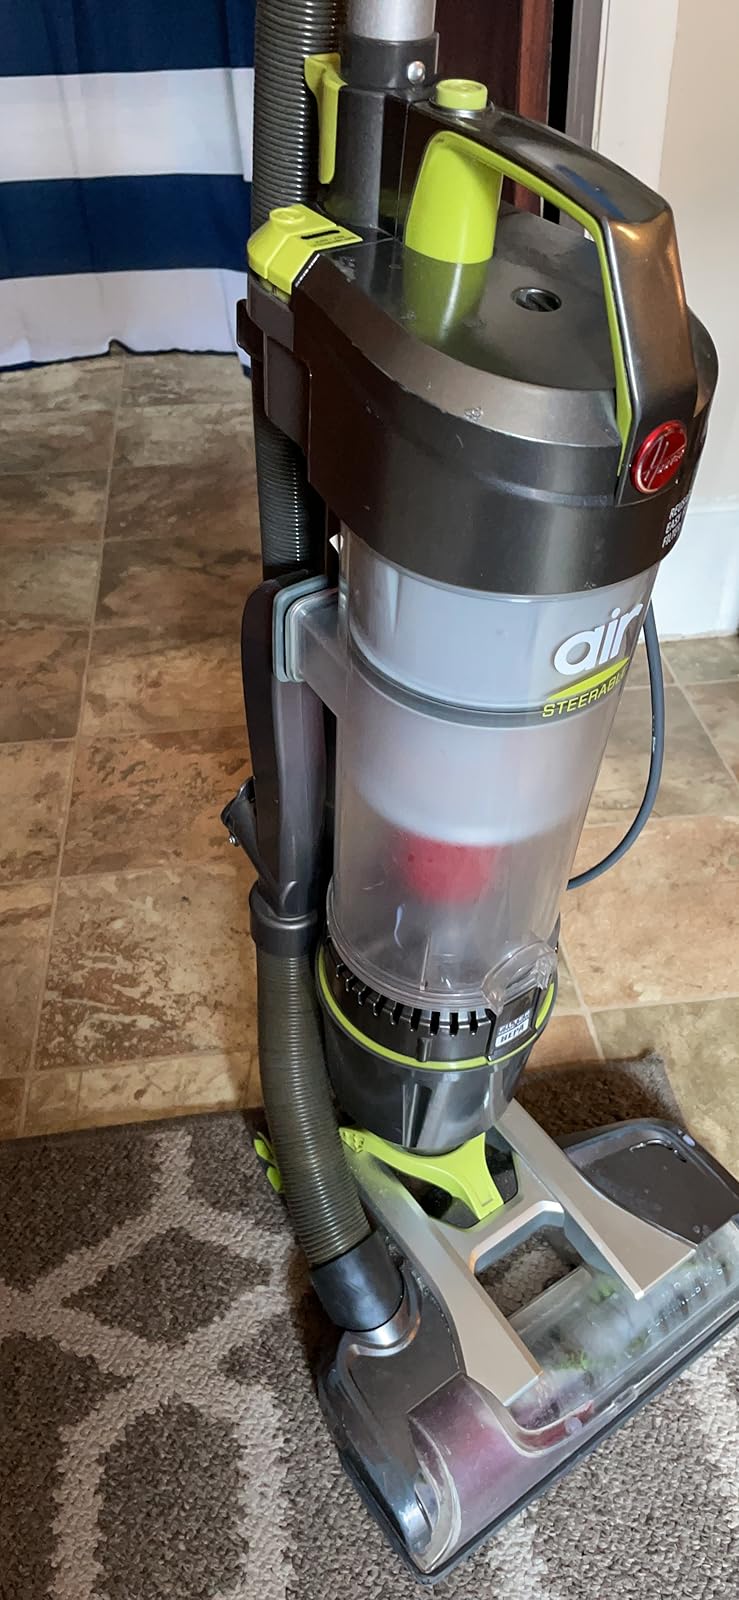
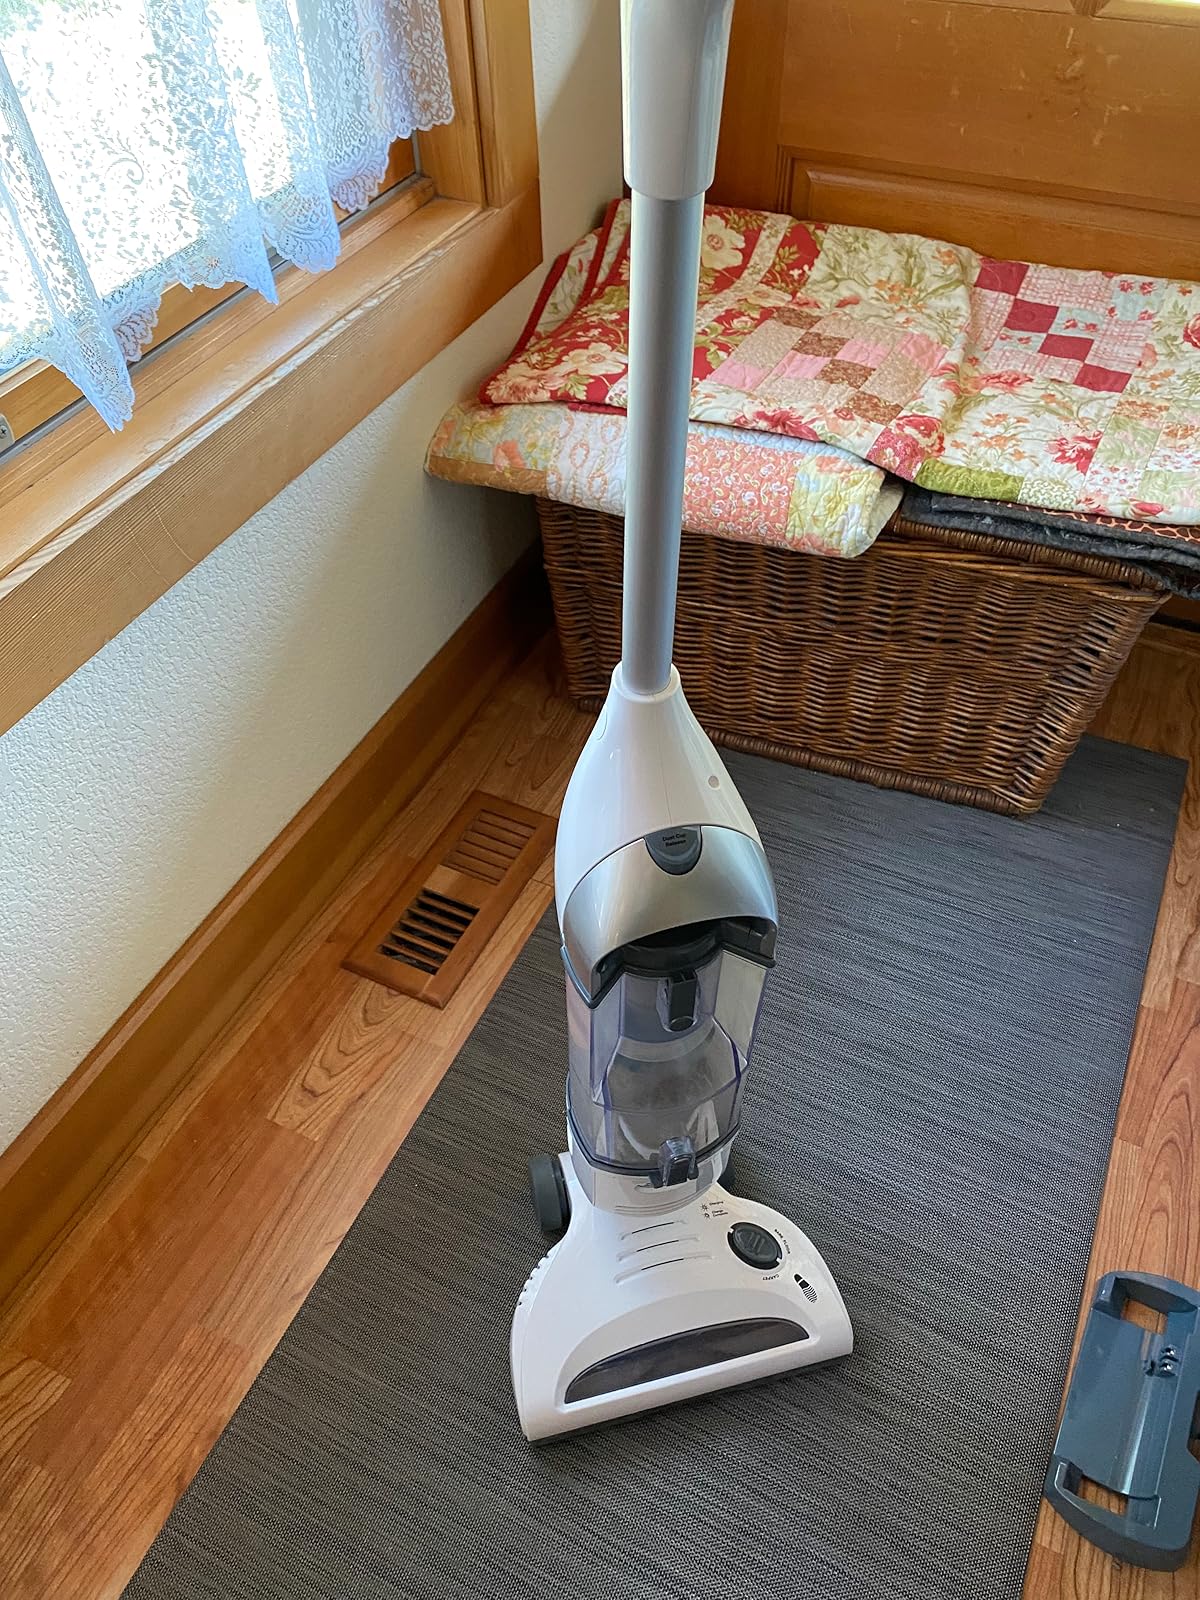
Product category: items_vacuum
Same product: no